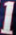
Number: 1